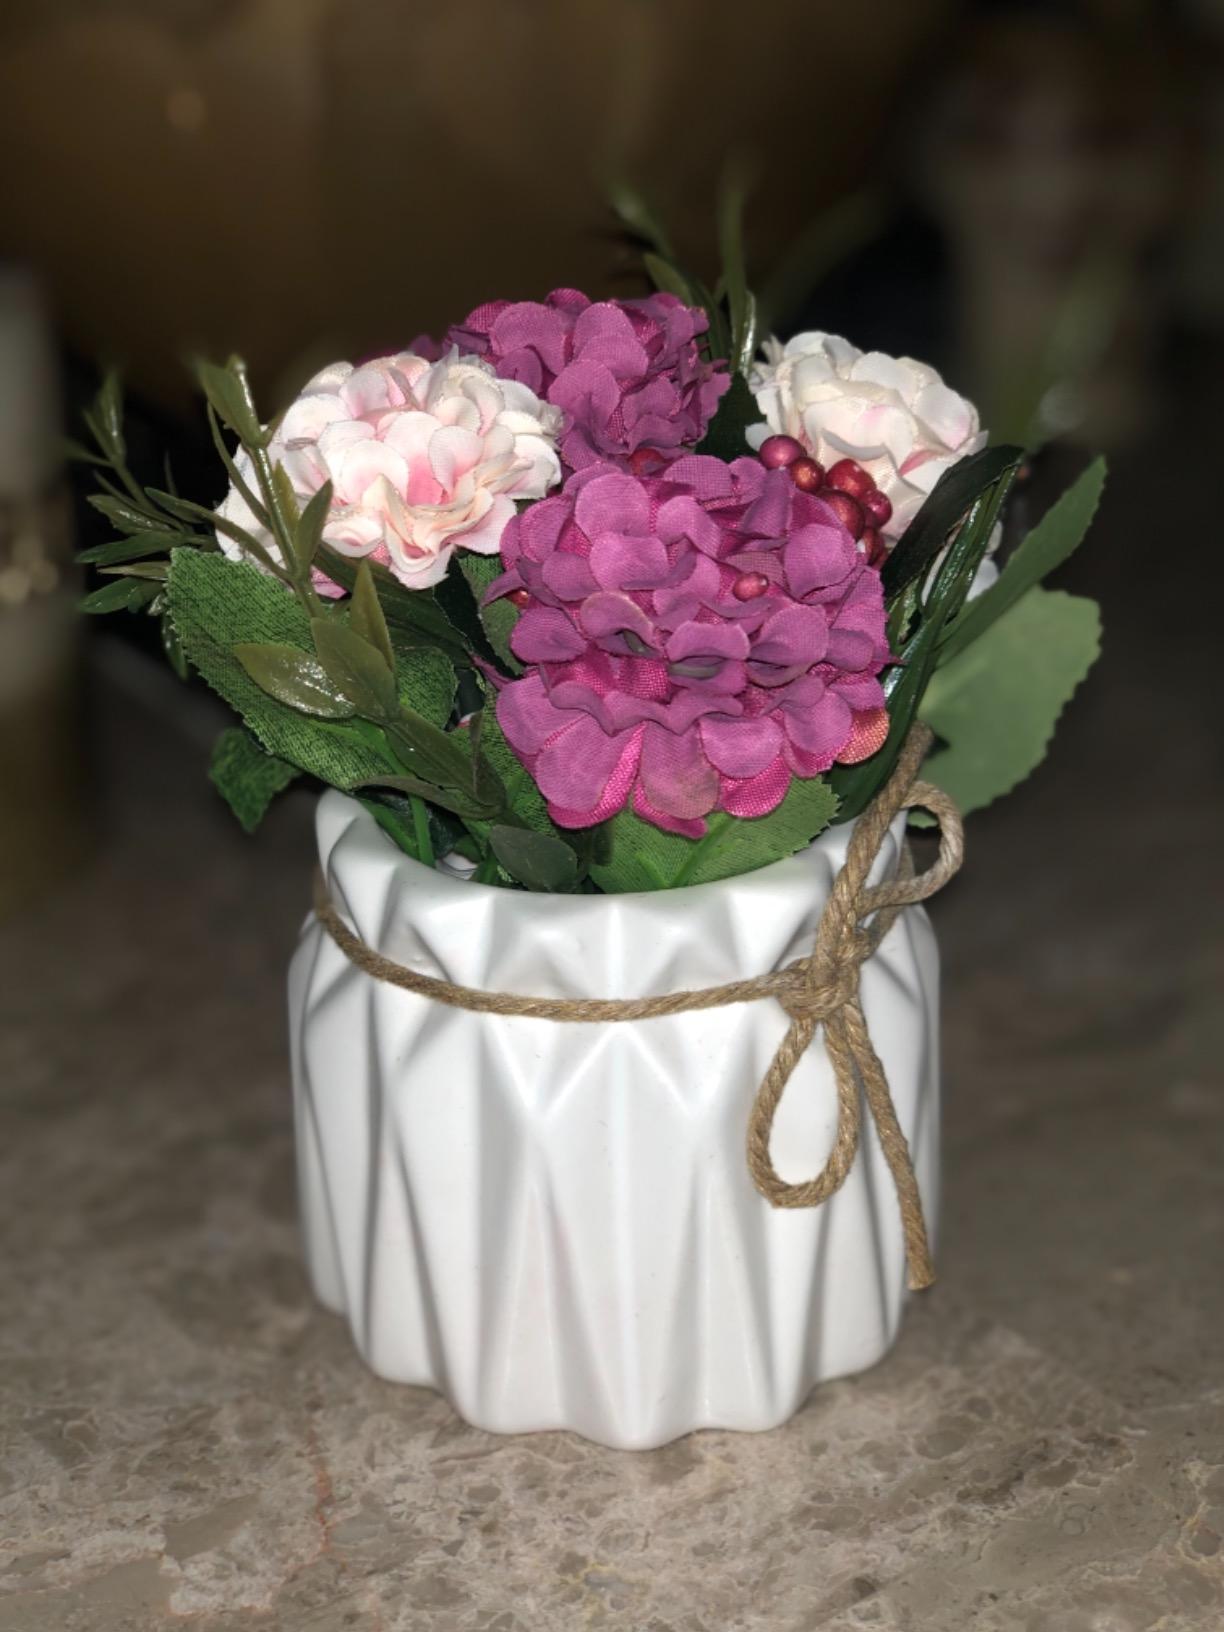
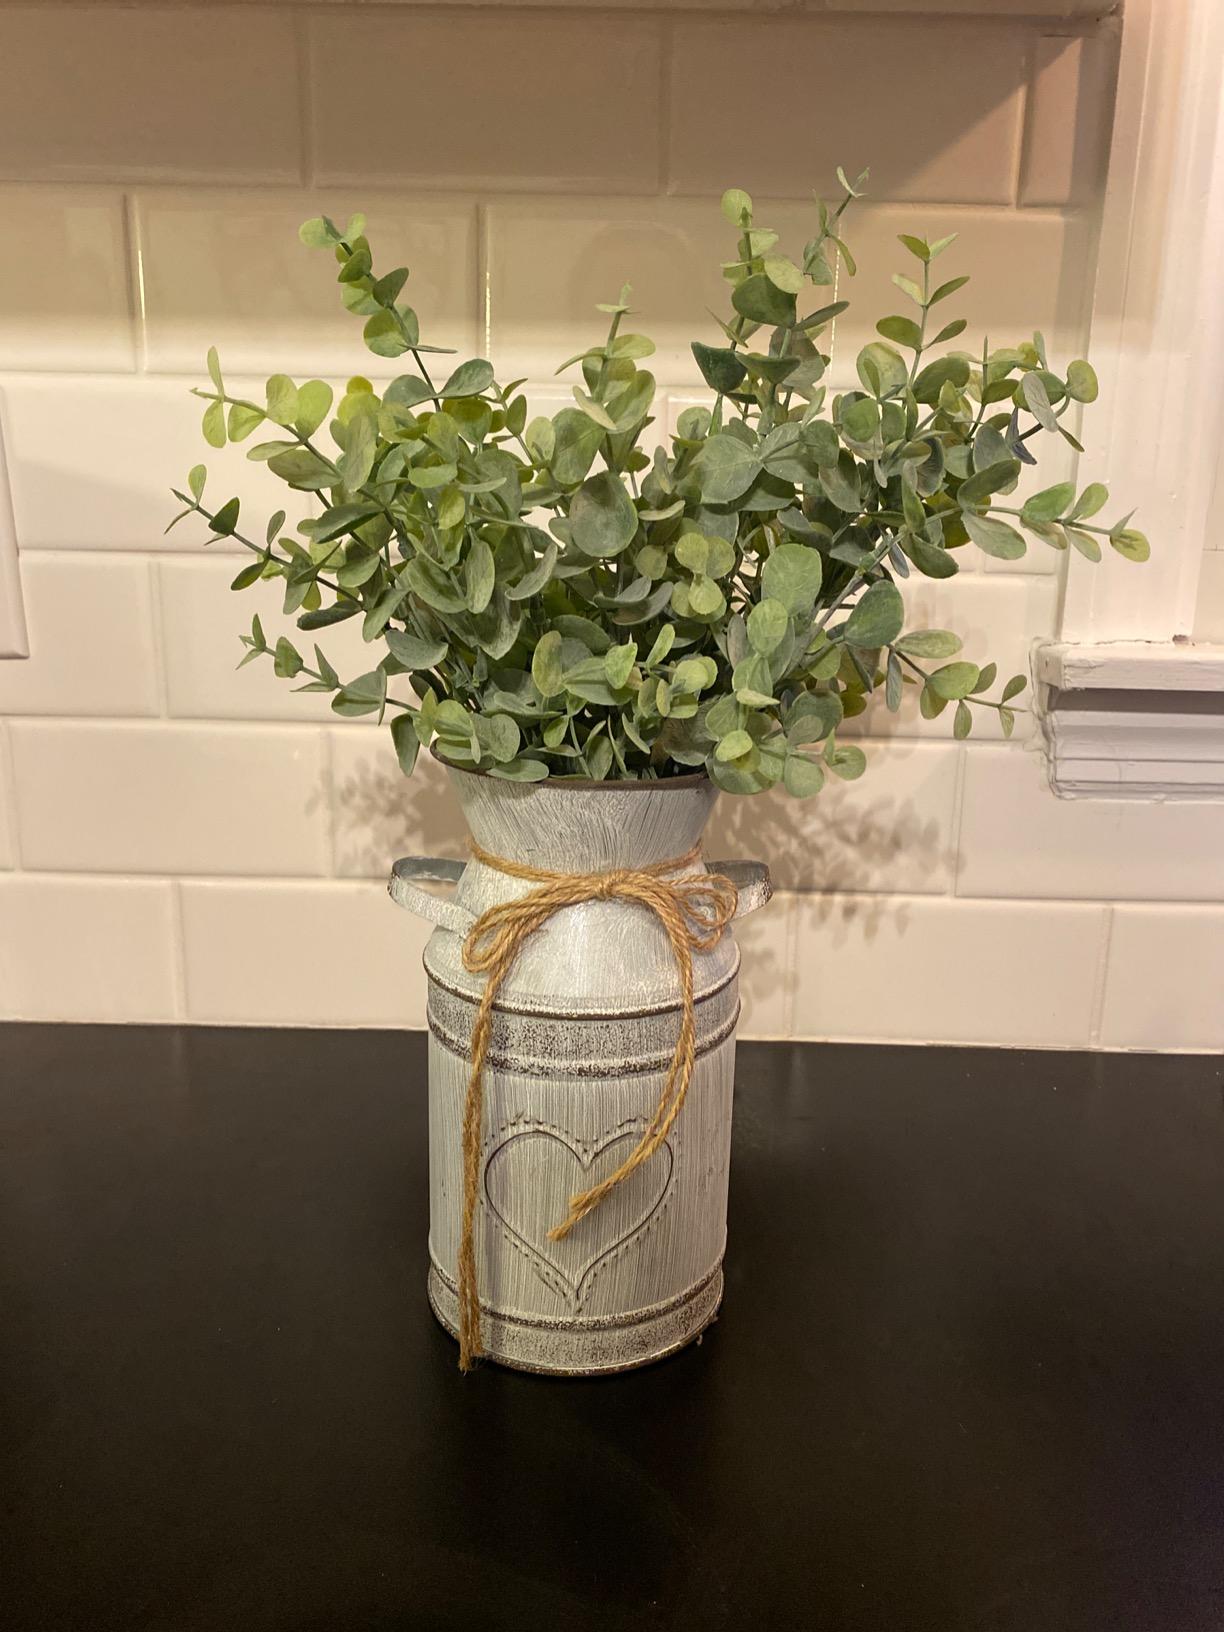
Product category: vase
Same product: no